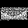
Label: Bag